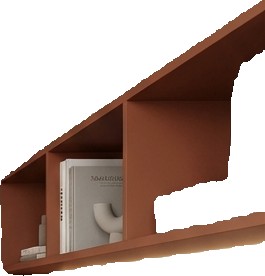
Surface category: cabinetry